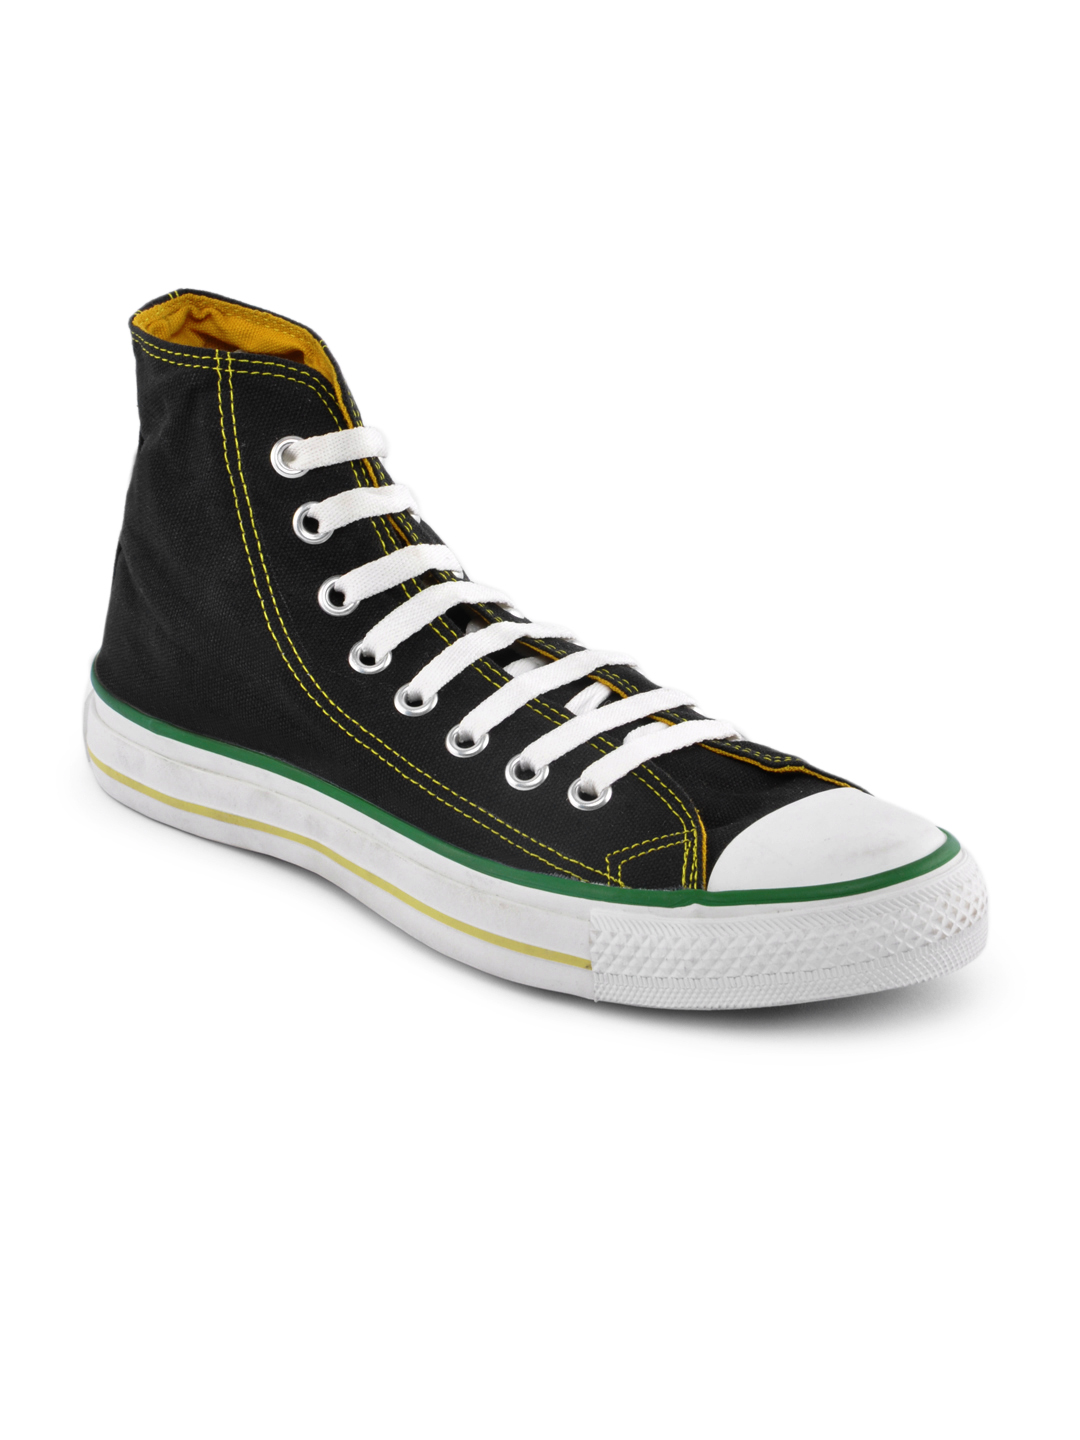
Converse Men Black Roll Down Shoes
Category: Footwear / Shoes / Casual Shoes
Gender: Men
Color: Black
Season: Summer 2012
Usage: Casual